St. Matthias' Abbey

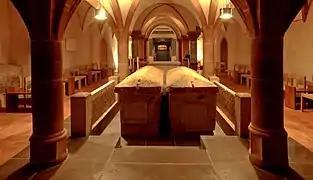
The tombs of Eucharius and Valerius

Since the 10th century the bones of the founders of the Archbishopric of Trier, bishops Eucharius and Valerius, have been preserved here.